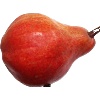
Label: Pear Red 1